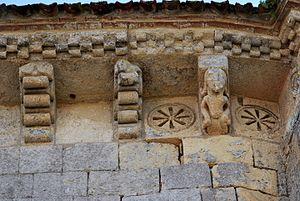
Saint-Macaire église Saint-Sauveur
Le prieuré de Saint-Macaire qui consiste en l'église Saint-Sauveur et les vestiges des bâtiments conventuels est situé dans le département de la Gironde, dans la commune de Saint-Macaire, en France.